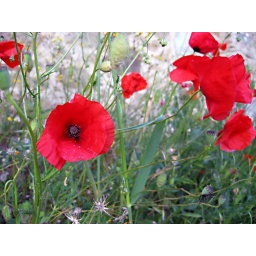
Poppies by an old house in restoration, back road to Greve